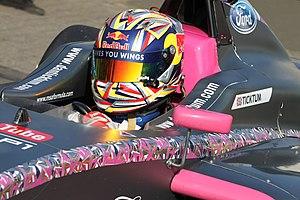
Daniel Ticktum, surnommé Dan Ticktum, né le 8 juin 1999 à Londres, est un pilote automobile britannique qui participe en 2020 au championnat de Formule 2 avec l’écurie française DAMS.